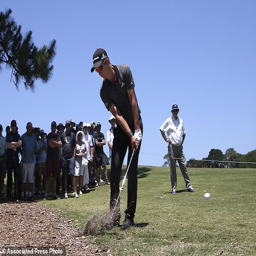
person hits a shot from the rough on the 18th hole during the second round of the tournament .